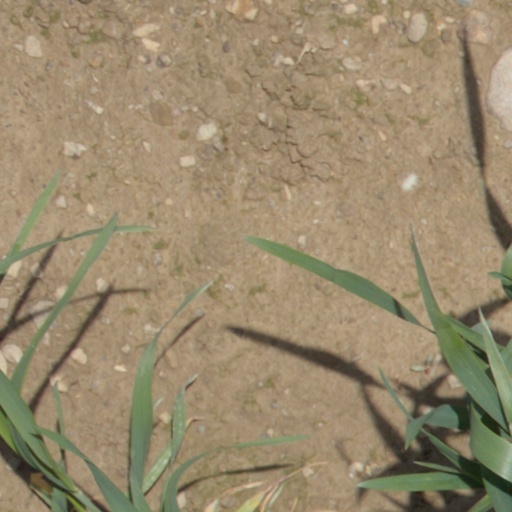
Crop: wheat